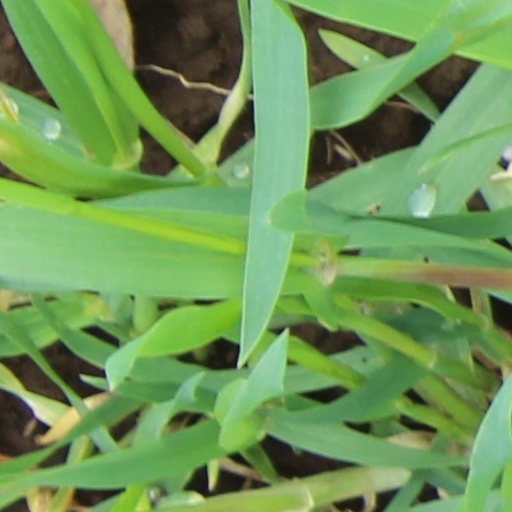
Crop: wheat